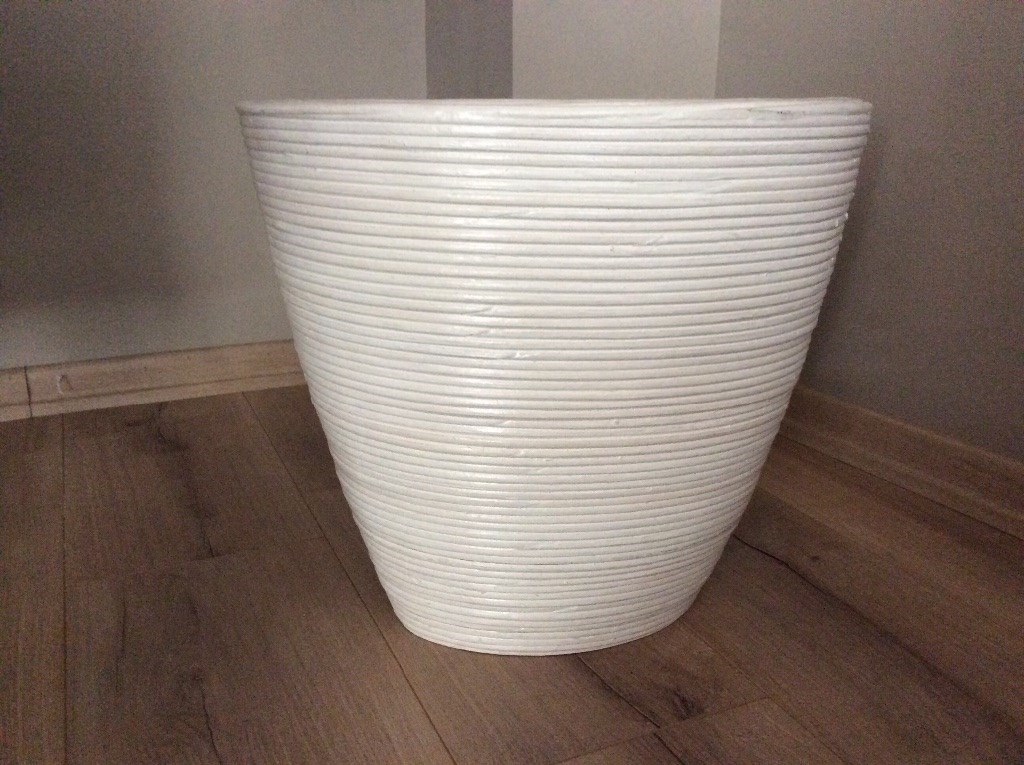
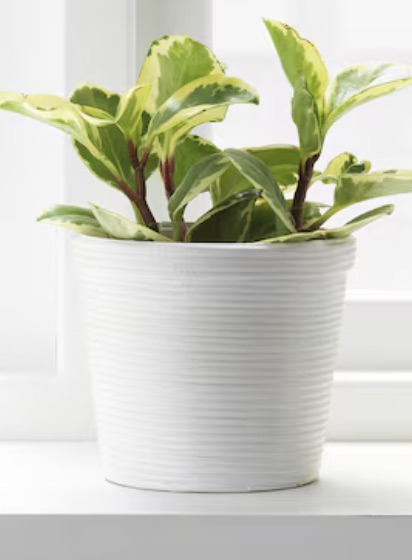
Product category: misc
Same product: yes